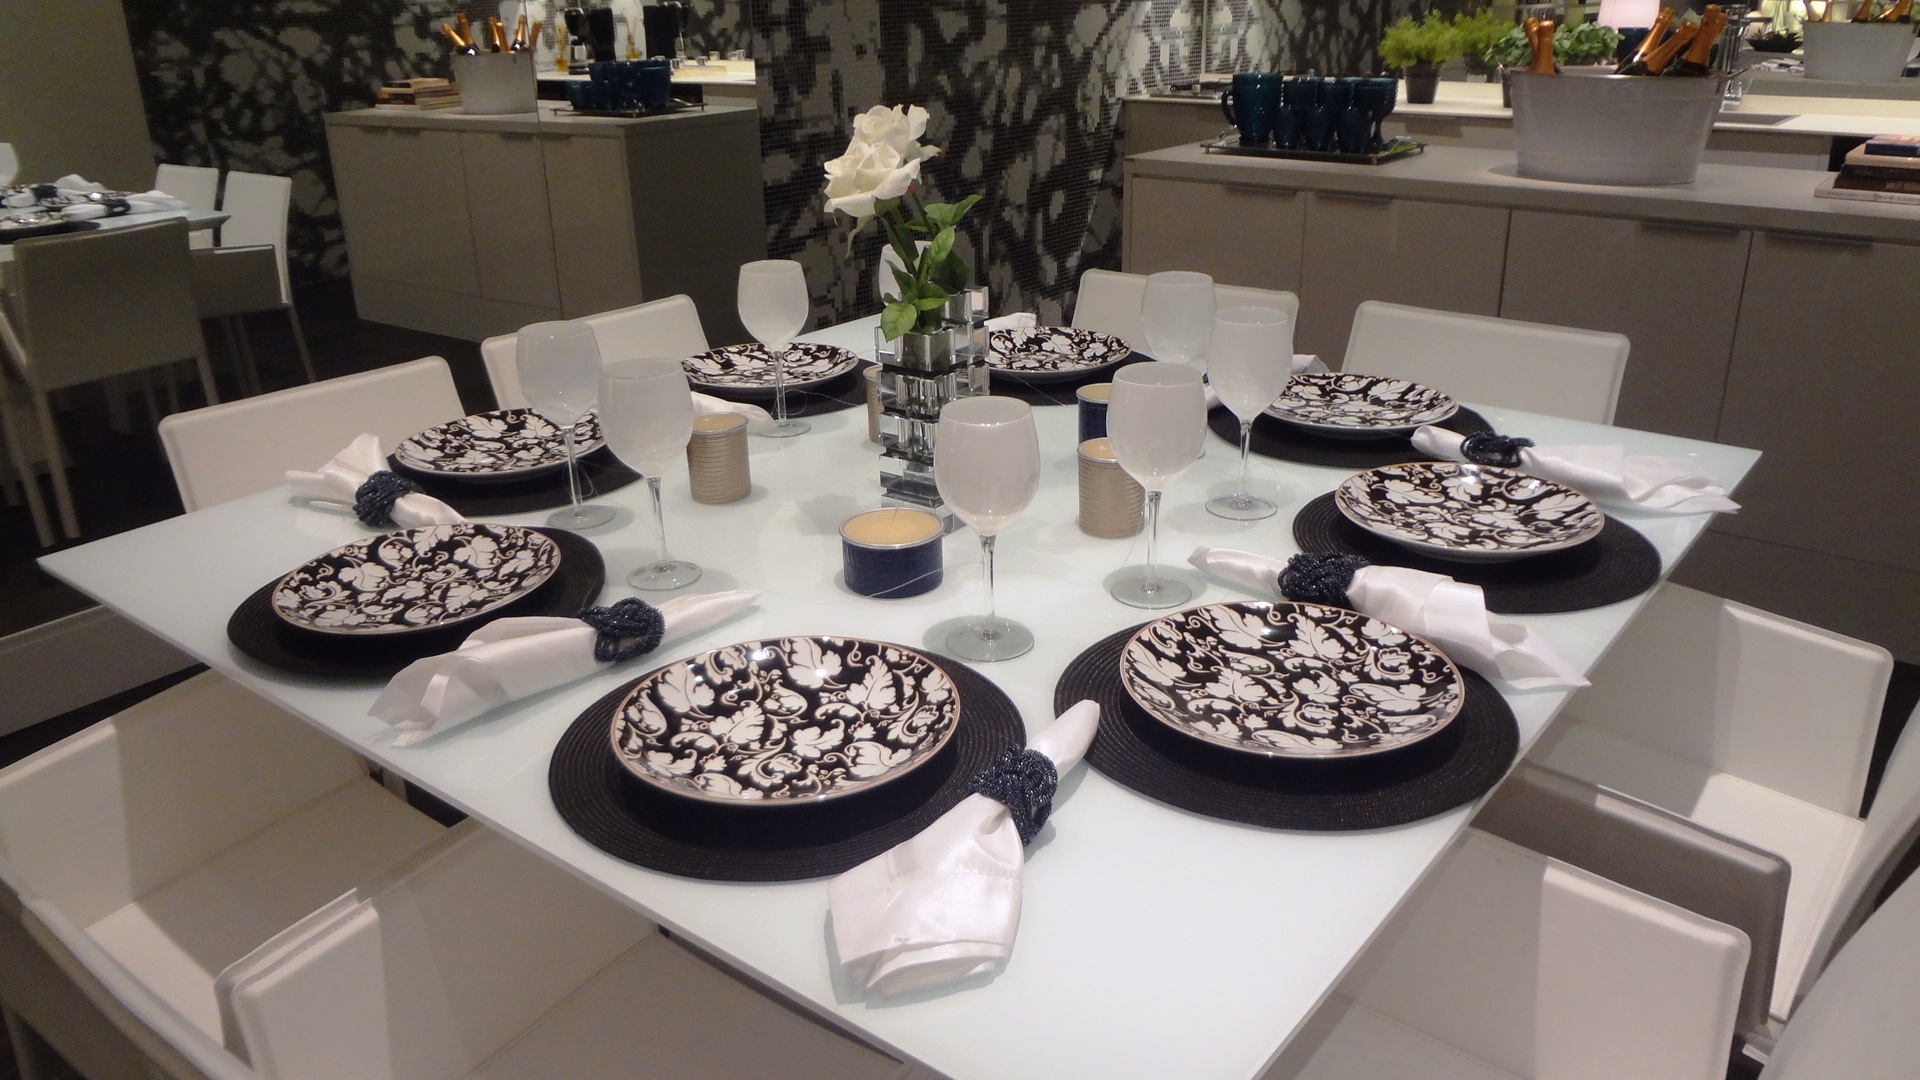
table, cutlery, restaurant, meal, living room, furniture, room, buffet, interior design, design, dishes, dinner, brunch, dining room, bowls, dining table, desk tidy